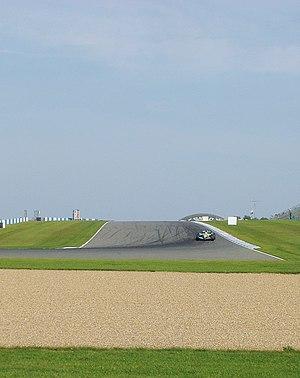
Jonathan Cochet, né le 4 janvier 1977 à Alençon, est un pilote automobile français.